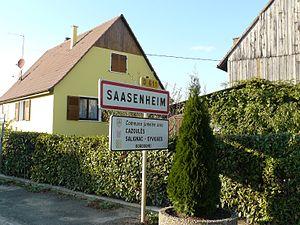
Entrée du village de Saasenheim
Saasenheim est une commune française située dans le département du Bas-Rhin, en région Grand Est.